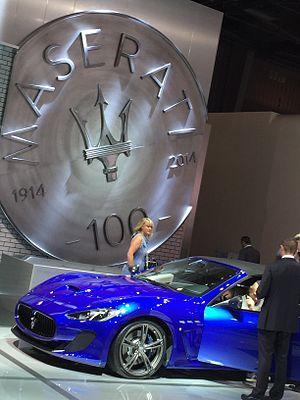
Maserati au Mondial de l’Automobile de Paris 2014